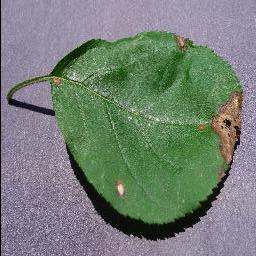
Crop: apple
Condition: black_rot